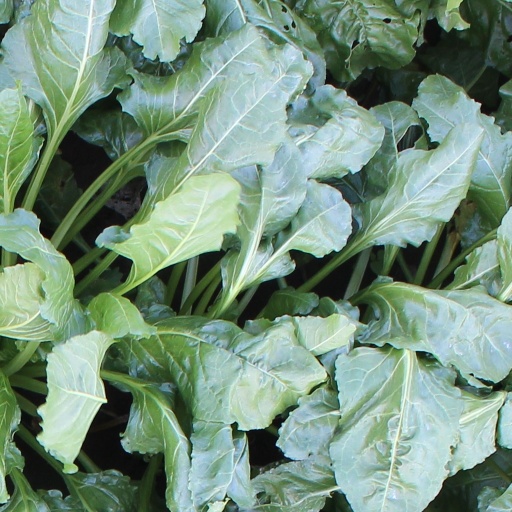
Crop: sugar beet